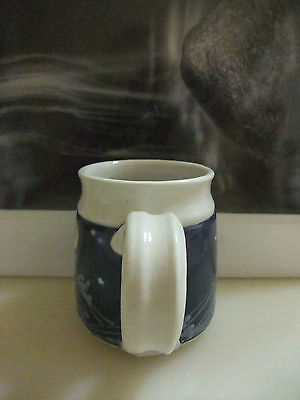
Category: mug